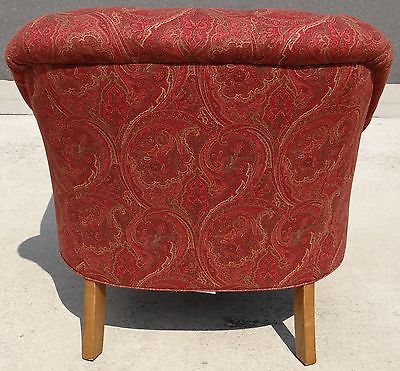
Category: chair